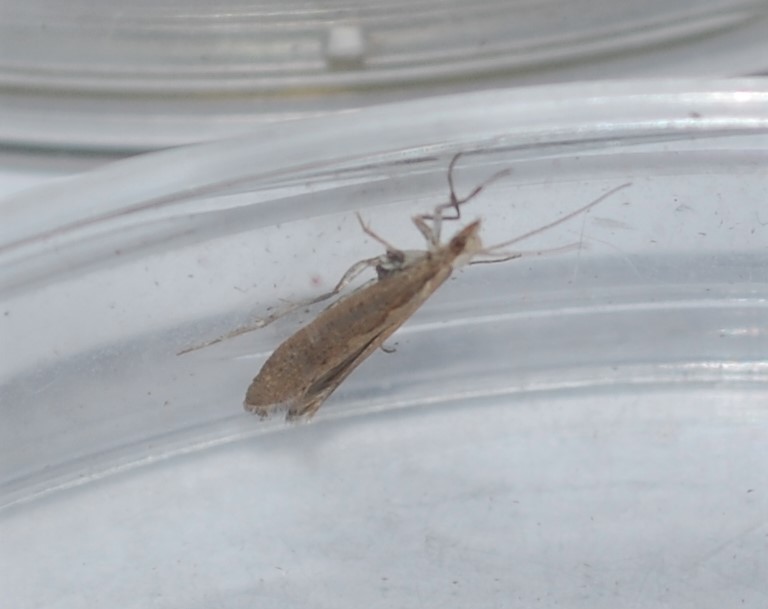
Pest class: diamondback_moth